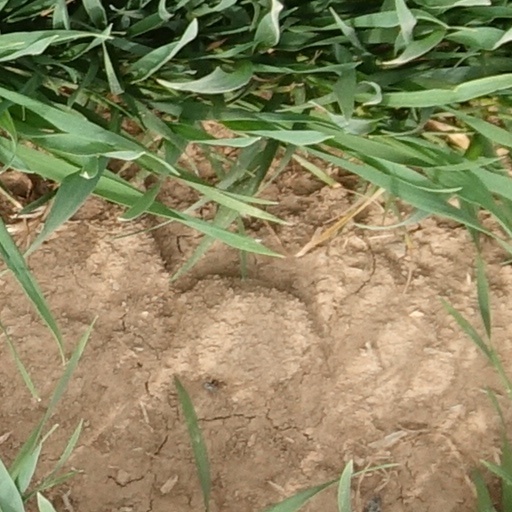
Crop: wheat